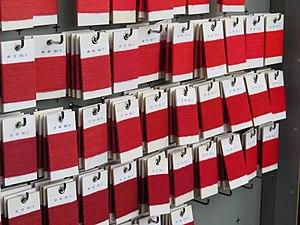
Échantillons rouges du nuancier des Manufactures nationales.
Le rouge est un champ chromatique regroupant les couleurs vives situées sur le cercle chromatique entre l'orange et les pourpres. Lavé de blanc, le rouge devient rose, sombre, il s'appelle brun. Opposé au vert, il forme un des contrastes qui, avec celui entre le bleu et le jaune et celui entre le noir et le blanc, orientent la perception visuelle. Un rouge, un vert et un bleu suffisent pour la synthèse additive des couleurs ; différentes nuances de rouge peuvent servir de couleur primaire. Pour la théorie ondulatoire de la lumière, la bande rouge est à l'extrémité de moins d'énergie du spectre visible, à la limite de l'infrarouge.
La teinture est l'action de modifier la couleur d'un support par absorption d'un colorant. Elle est utilisée en cosmétique pour les cheveux et la peau, en ameublement pour teinter les bois ou les textiles, en confection pour les vêtements, en maroquinerie pour le cuir, etc. Le terme teinture désigne également la substance colorante elle-même.